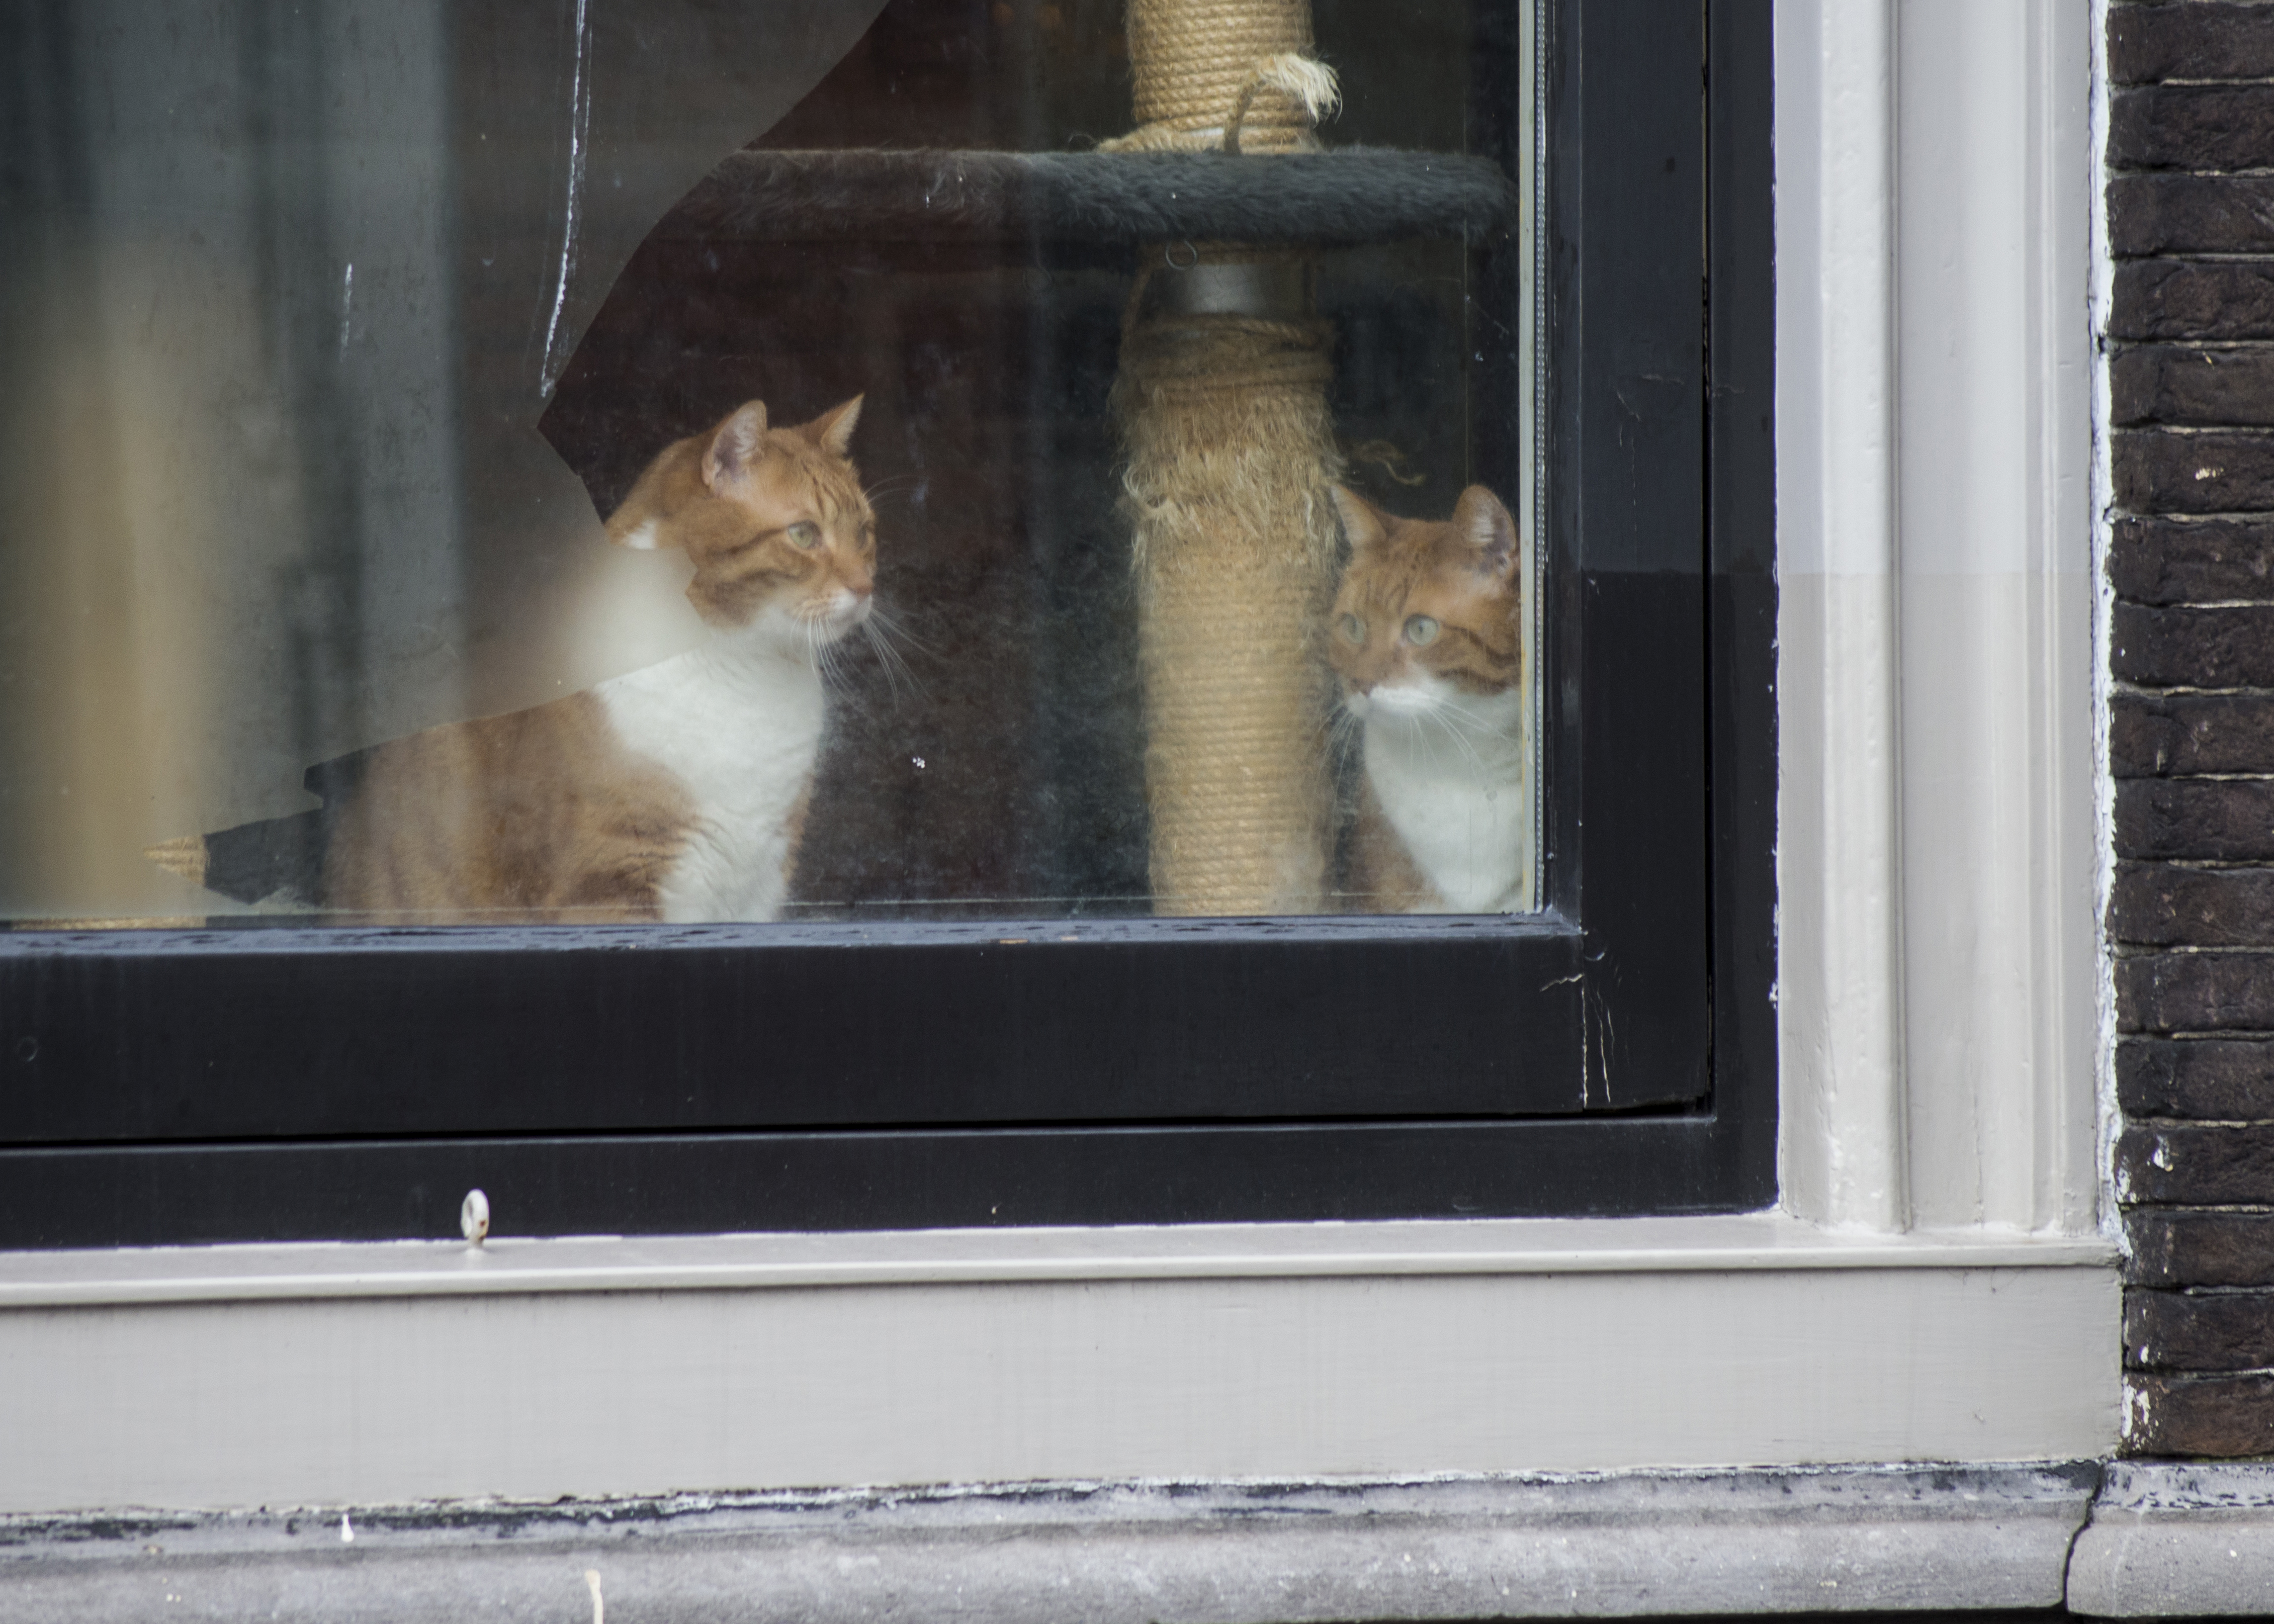
outdoor, window, animal, urban, cat, nikon, interior design, cats, nederland, netherlands, outdoorphotography, picture frame, urbanphotography, kater, poes, paulvandevelde, pdvandevelde, padagudaloma, dordrecht, nederlandinfotos, wijnstraat, venster, raam